Nissan Teana

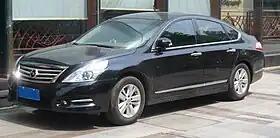
Nissan Teana

The is a mid-size sedan produced by Japanese automobile manufacturer Nissan. It was exported as the Nissan Maxima and Nissan Cefiro to certain markets. It replaces the Nissan Bluebird, Laurel and Cefiro. It shares a platform with the Nissan Maxima and Nissan Altima which are sold in North America, as well as the Japanese market Presage minivan. The Teana has been available in East Asia, Russia, Ukraine, South Asia, Southeast Asia, Australia, New Zealand, Latin America and the Caribbean.